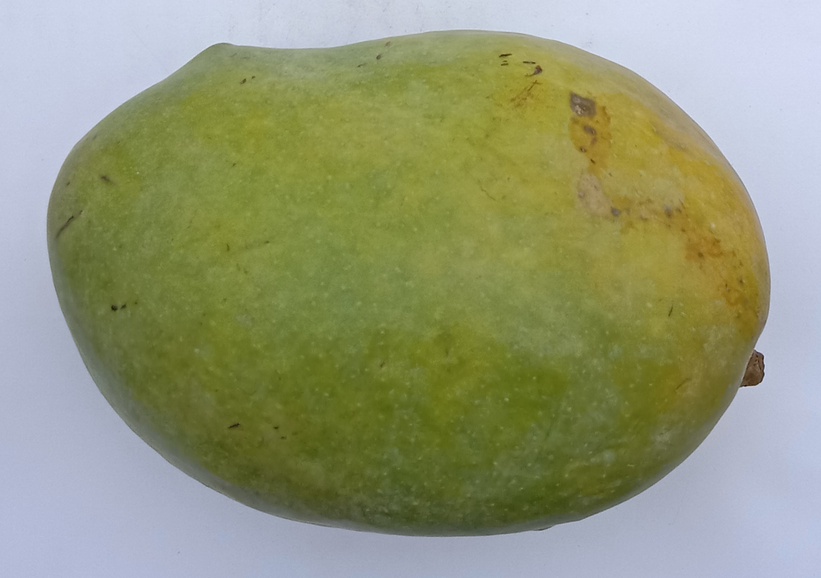
Mango variety: Chaunsa (White)